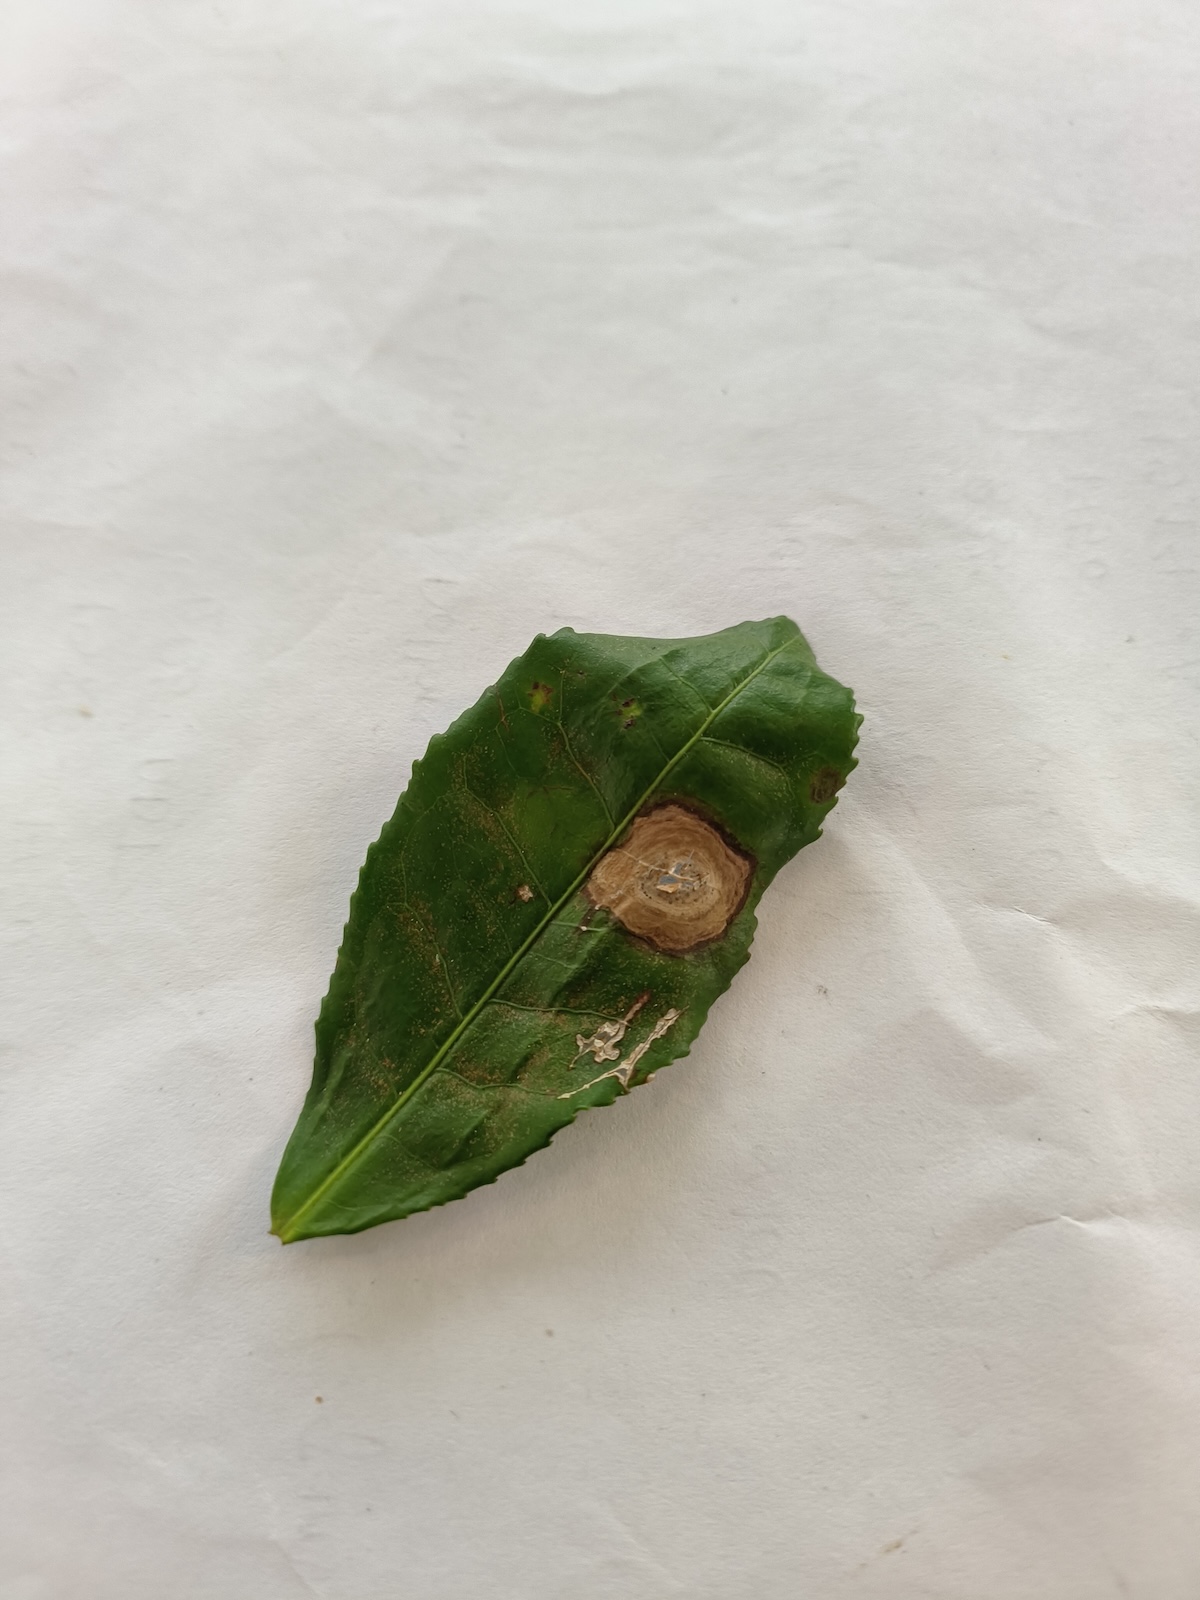
Label: Gray Blight